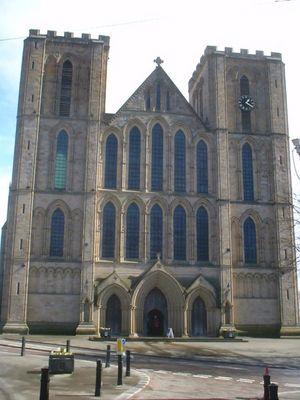
La cathédrale de Ripon est située dans la petite ville de Ripon dans le Yorkshire du Nord, en Angleterre. Elle est une des trois cocathédrales du diocèse anglican de Leeds, avec la cathédrale de Bradford et la cathédrale de Wakefield.